Answer in natural language. Which point is closer to the camera taking this photo, point B  or point C? Choose between the following options: B or C
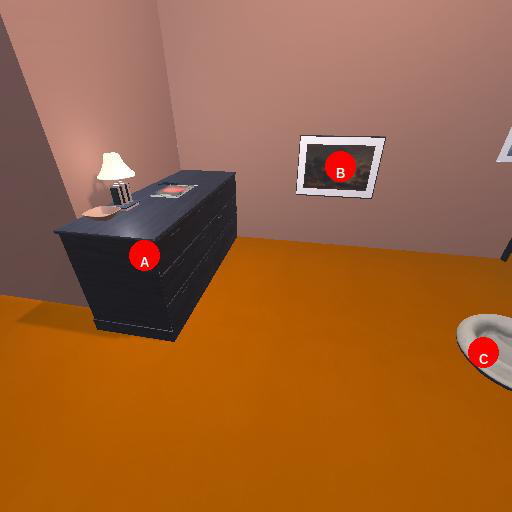
<answer>C</answer>